Protein design

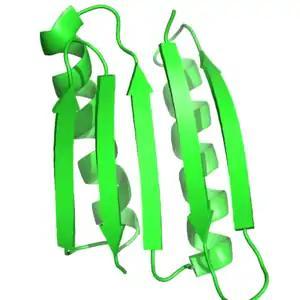
The Top7 protein was one of the first proteins designed for a fold that had never been seen before in nature

Protein function is heavily dependent on protein structure, and rational protein design uses this relationship to design function by designing proteins that have a target structure or fold. Thus, by definition, in rational protein design the target structure or ensemble of structures must be known beforehand. This contrasts with other forms of protein engineering, such as directed evolution, where a variety of methods are used to find proteins that achieve a specific function, and with protein structure prediction where the sequence is known, but the structure is unknown.